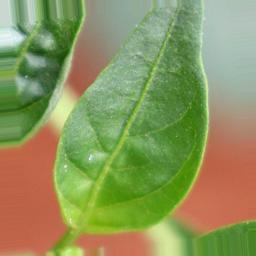
Label: healthy